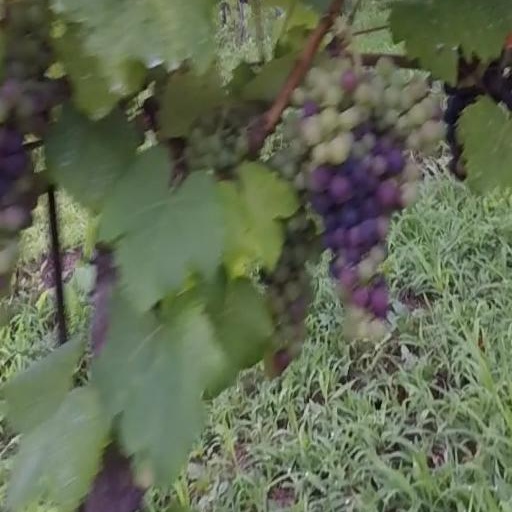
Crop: grape